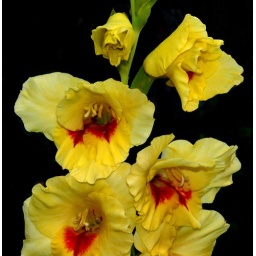
yellow & red gladiola flowers in the yard 8-09